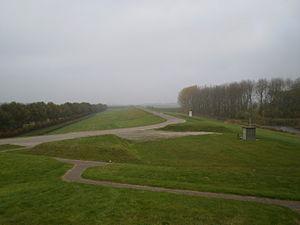
La Knardijk est une digue qui coupe le flevopolder en deux.